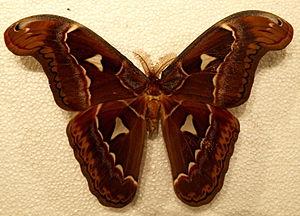
Attacus est un genre de lépidoptères nocturnes originaires d'Asie, appartenant à la famille des Saturniidae et à la sous-famille des Saturniinae.